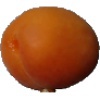
Label: apricot